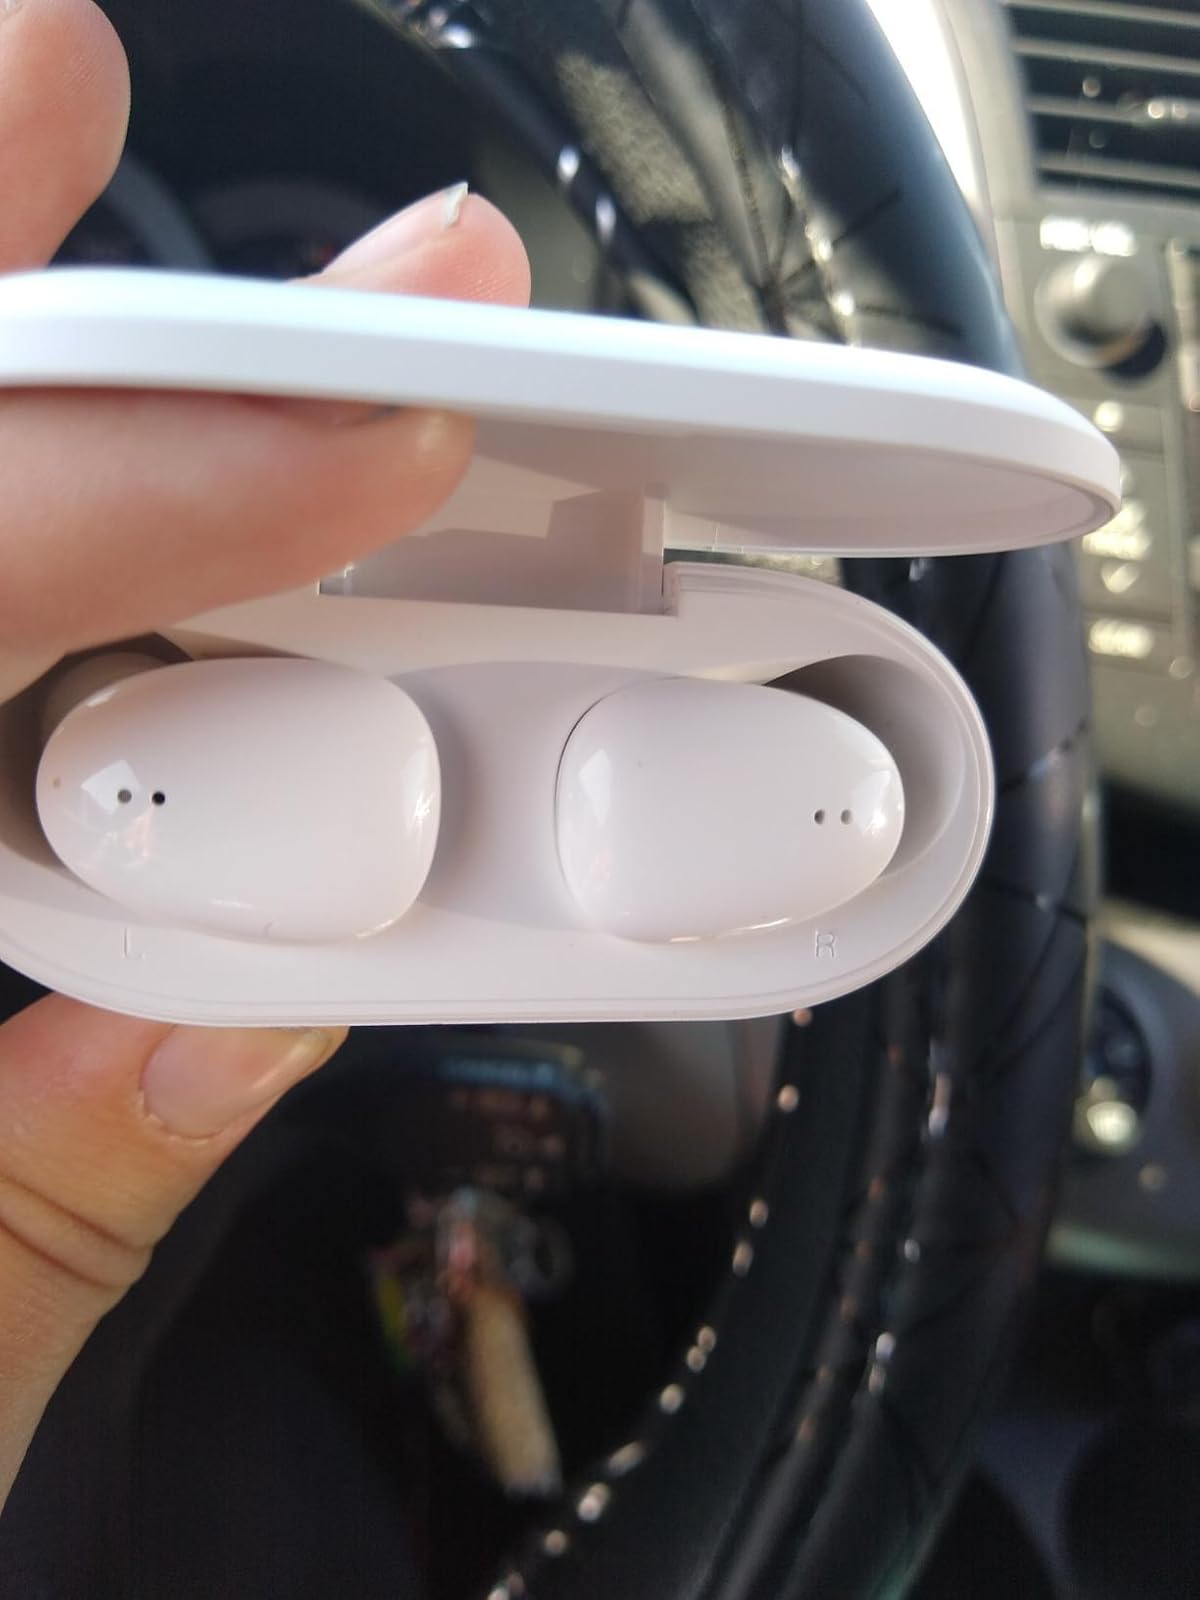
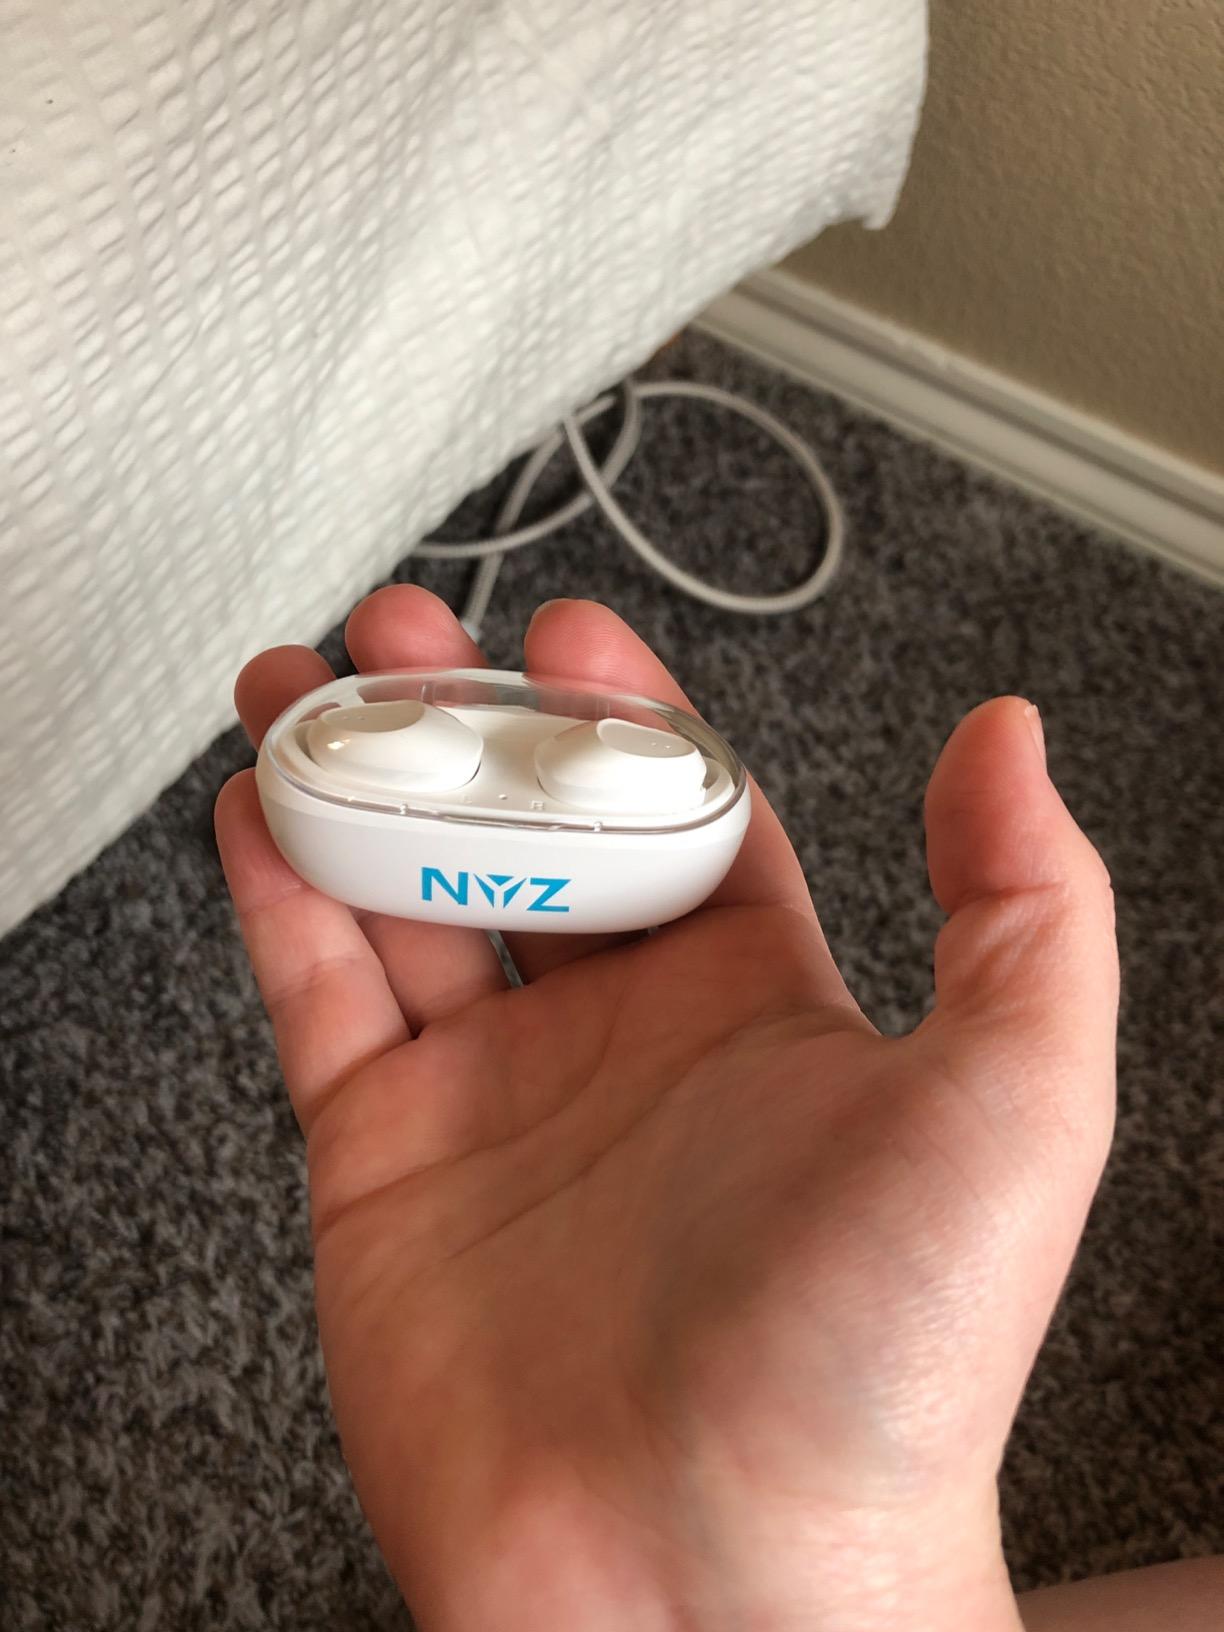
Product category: earbuds
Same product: no